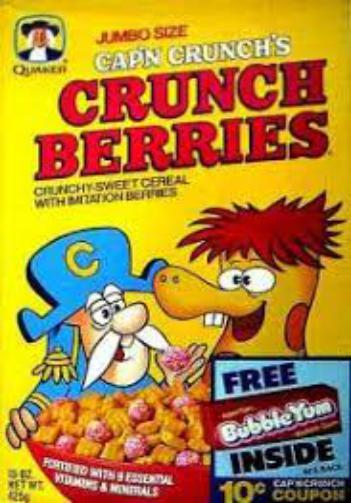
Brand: Cap'n Crunch Crunch Berries
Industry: Food